Agriculture in Mesopotamia

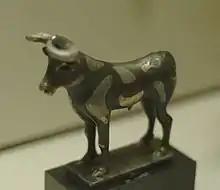
Bronze statuette of a bull inlaid with silver, Early Dynastic Period III, Louvre.

The cultivation of date palms (/"gišimarru(m)") played a major role in the south. This tree requires a lot of water and is naturally found along the edge of watercourses. It thrives in saline soils and high temperatures. Thus, conditions were very favourable for its development in lower Mesopotamia. The palm was cultivated in great palm orchards, which are represented in bas reliefs from the Neo-Sumerian period. They were irrigated and divided into multiple groups of trees that had been planted at the same time. The palm only begins producing dates (/"suluppū(m)") in its fifth year and lives for about sixty years. Developing a palm orchard was therefore a medium-term investment and an orchard needed to be supplemented regularly by planting new trees. The Mesopotamians developed an artificial pollinisation system to maximise their return - the male pollen was placed on the female stamens at the top of the tree by hand with the aid of a ladder.